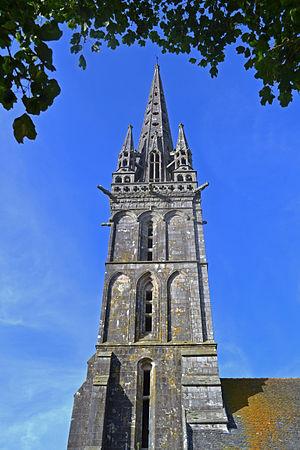
La chapelle Notre-Dame de Lambader à Plouvorn (29).Français
La chapelle Notre-Dame de Lambader est une chapelle de dévotion et de pèlerinage à la Vierge Marie sise dans la commune de Plouvorn, dans le département du Finistère.